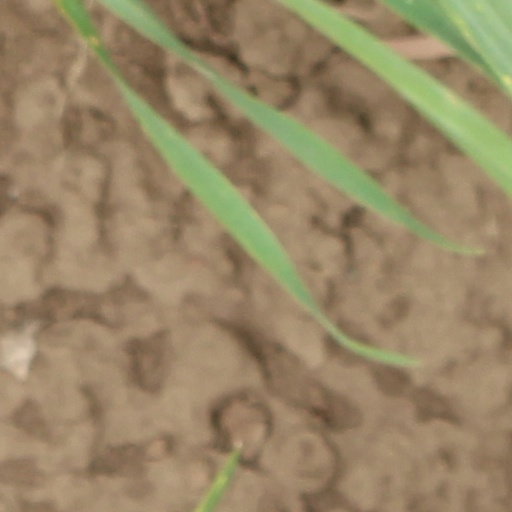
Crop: wheat